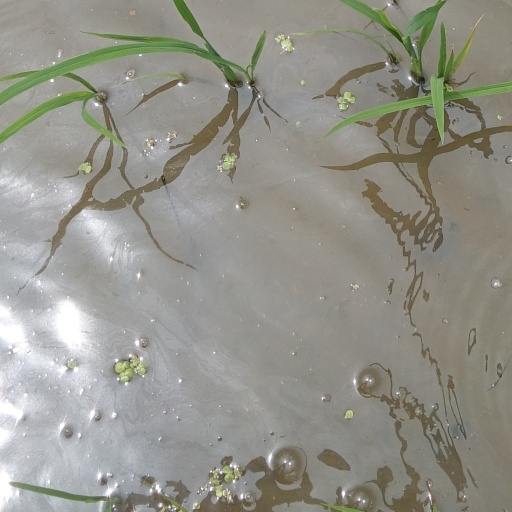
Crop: rice